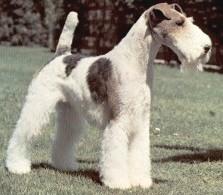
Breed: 226-n000057-wire_haired_fox_terrier